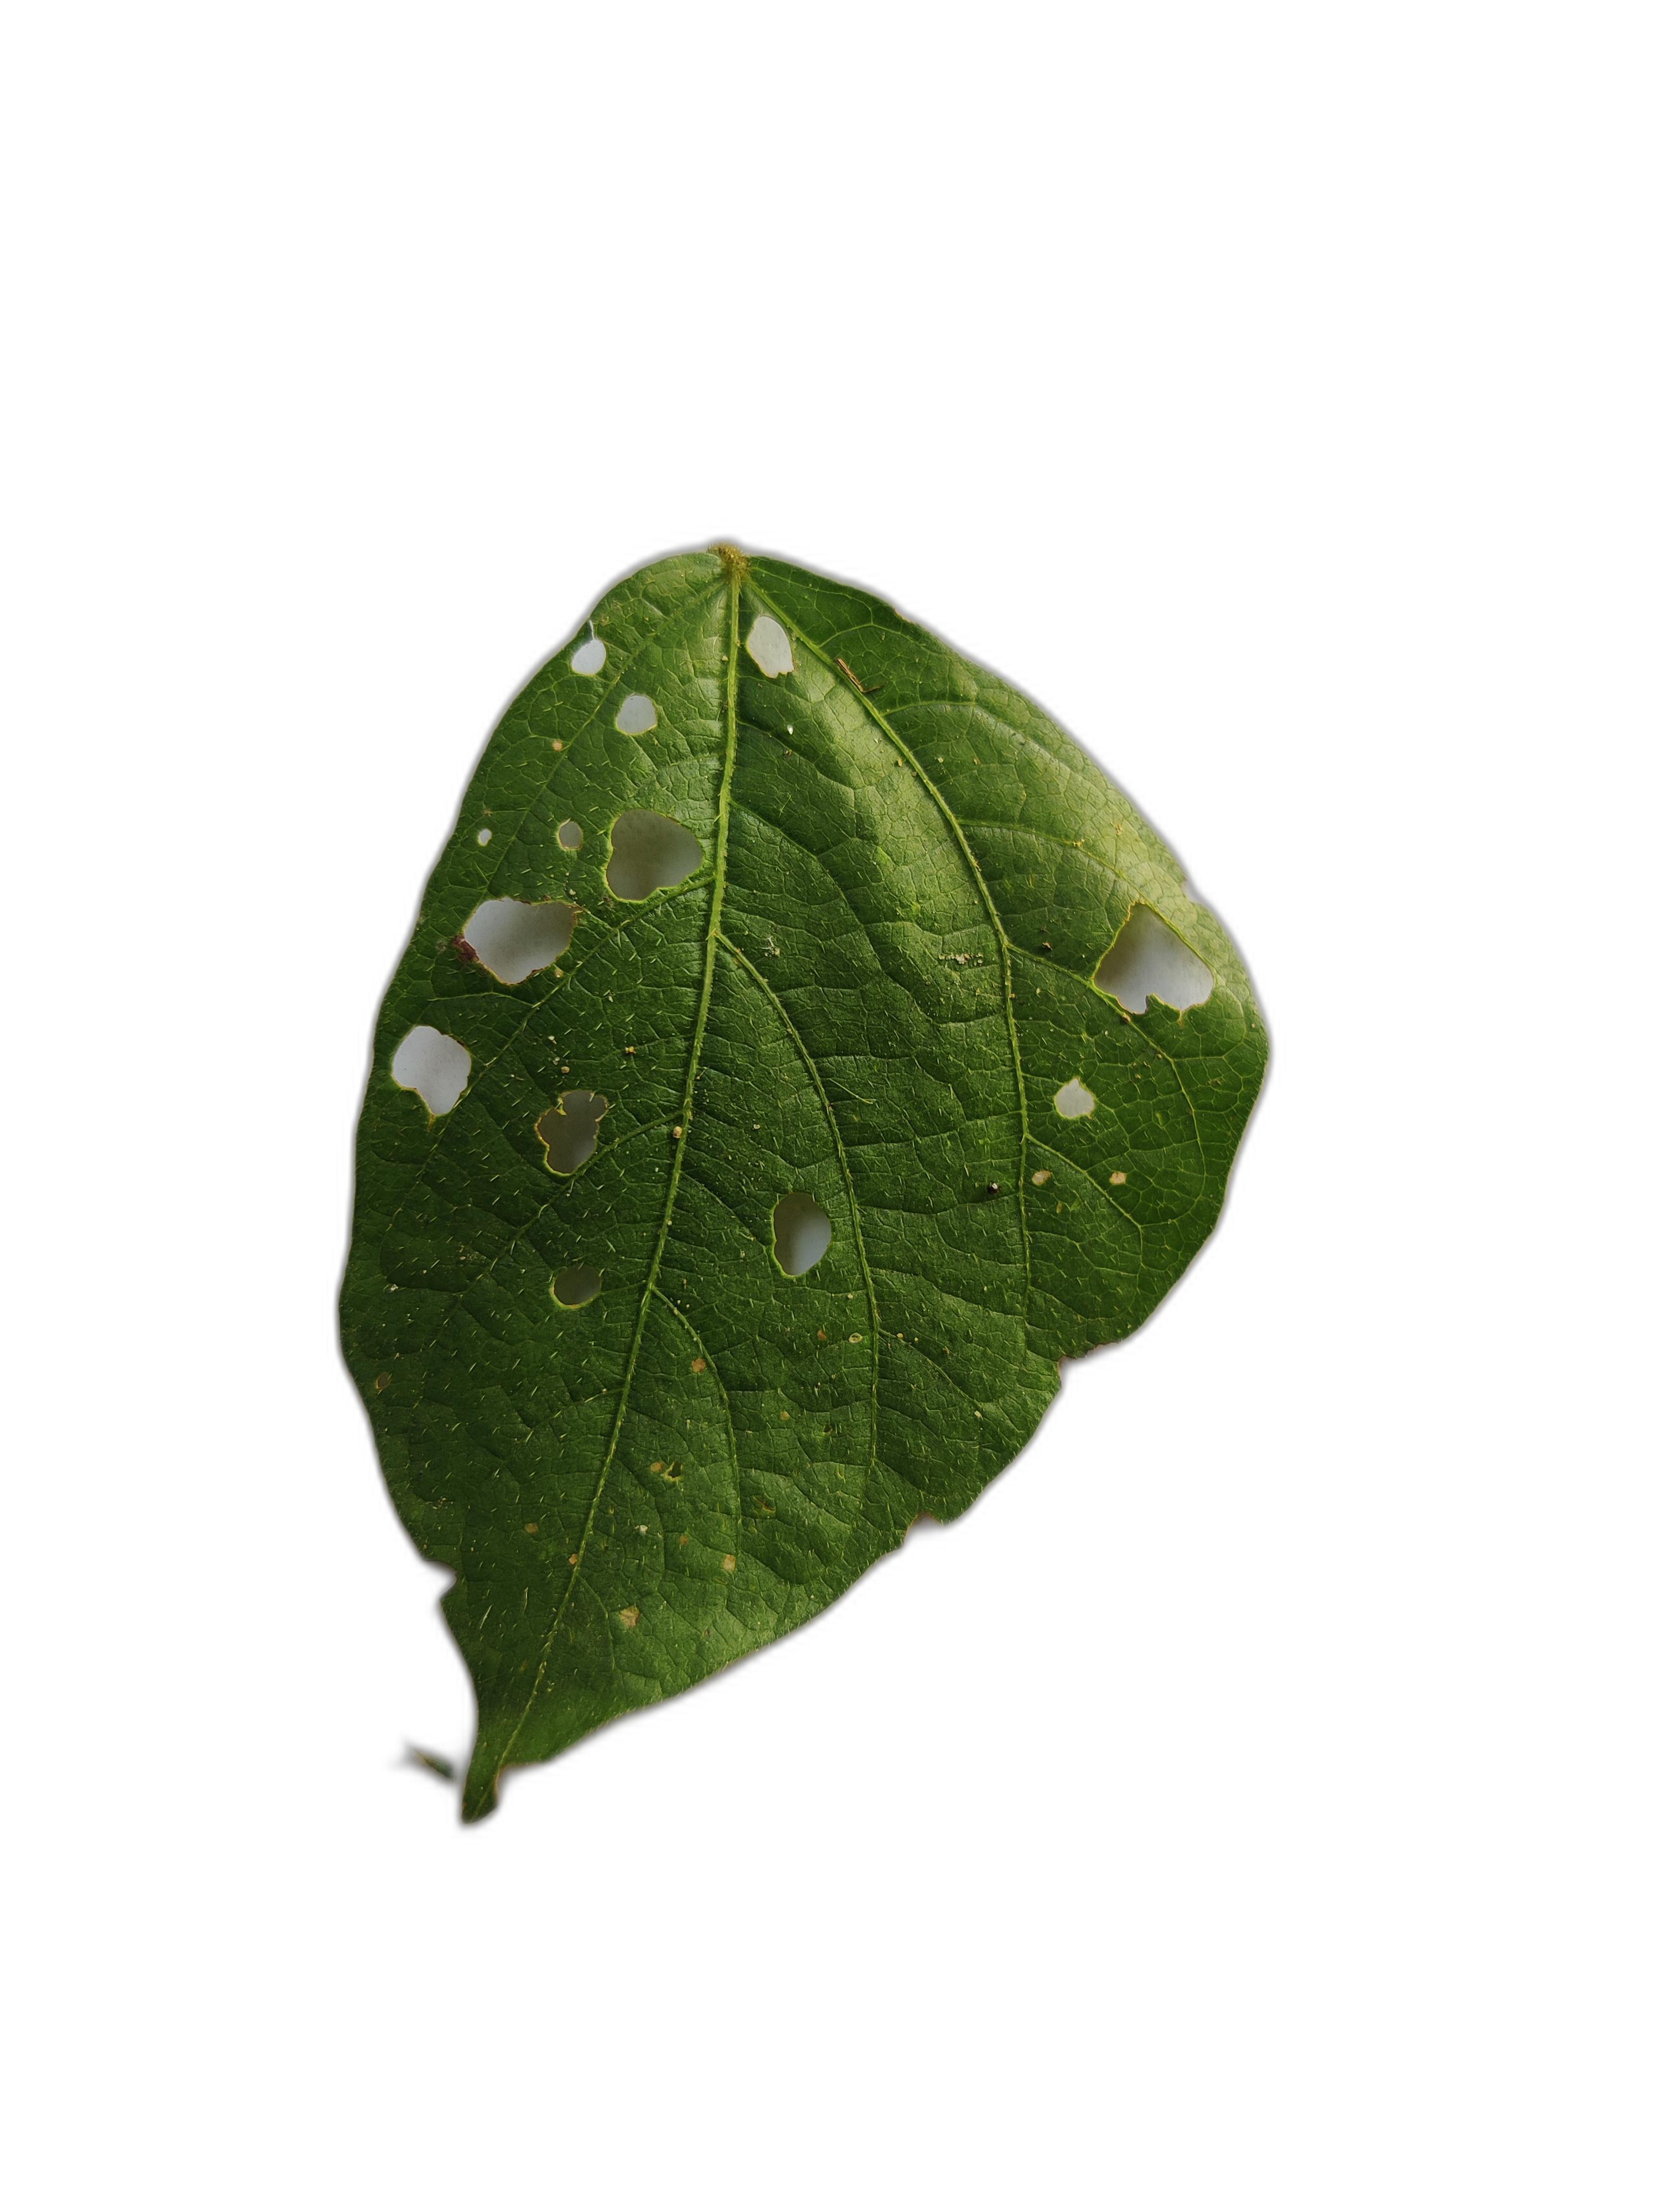
Label: Cercospora leaf spot